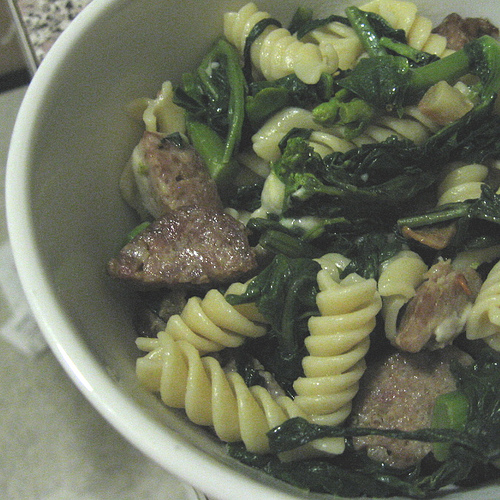
user: Given an image and a question. Answer the question in a short answer. Question: The white twisty things are called what? Short Answer:
assistant: rotini